Alert, Nunavut

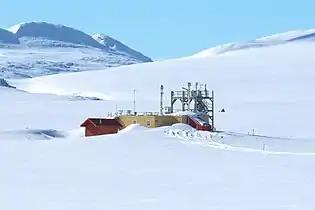
The Dr. Neil Trivett Global Atmosphere Watch Observatory, June 2016.

At its peak, CFS Alert had upwards of 215 personnel posted at any one time. The station became a key asset in the global ECHELON network of the AUSCANNZUKUS intelligence sharing alliance, also known as "Five Eyes", with Alert being privy to many secret Soviet communications regarding land-based and sea-based intercontinental ballistic missile (ICBM) test launches and many operational military deployments.